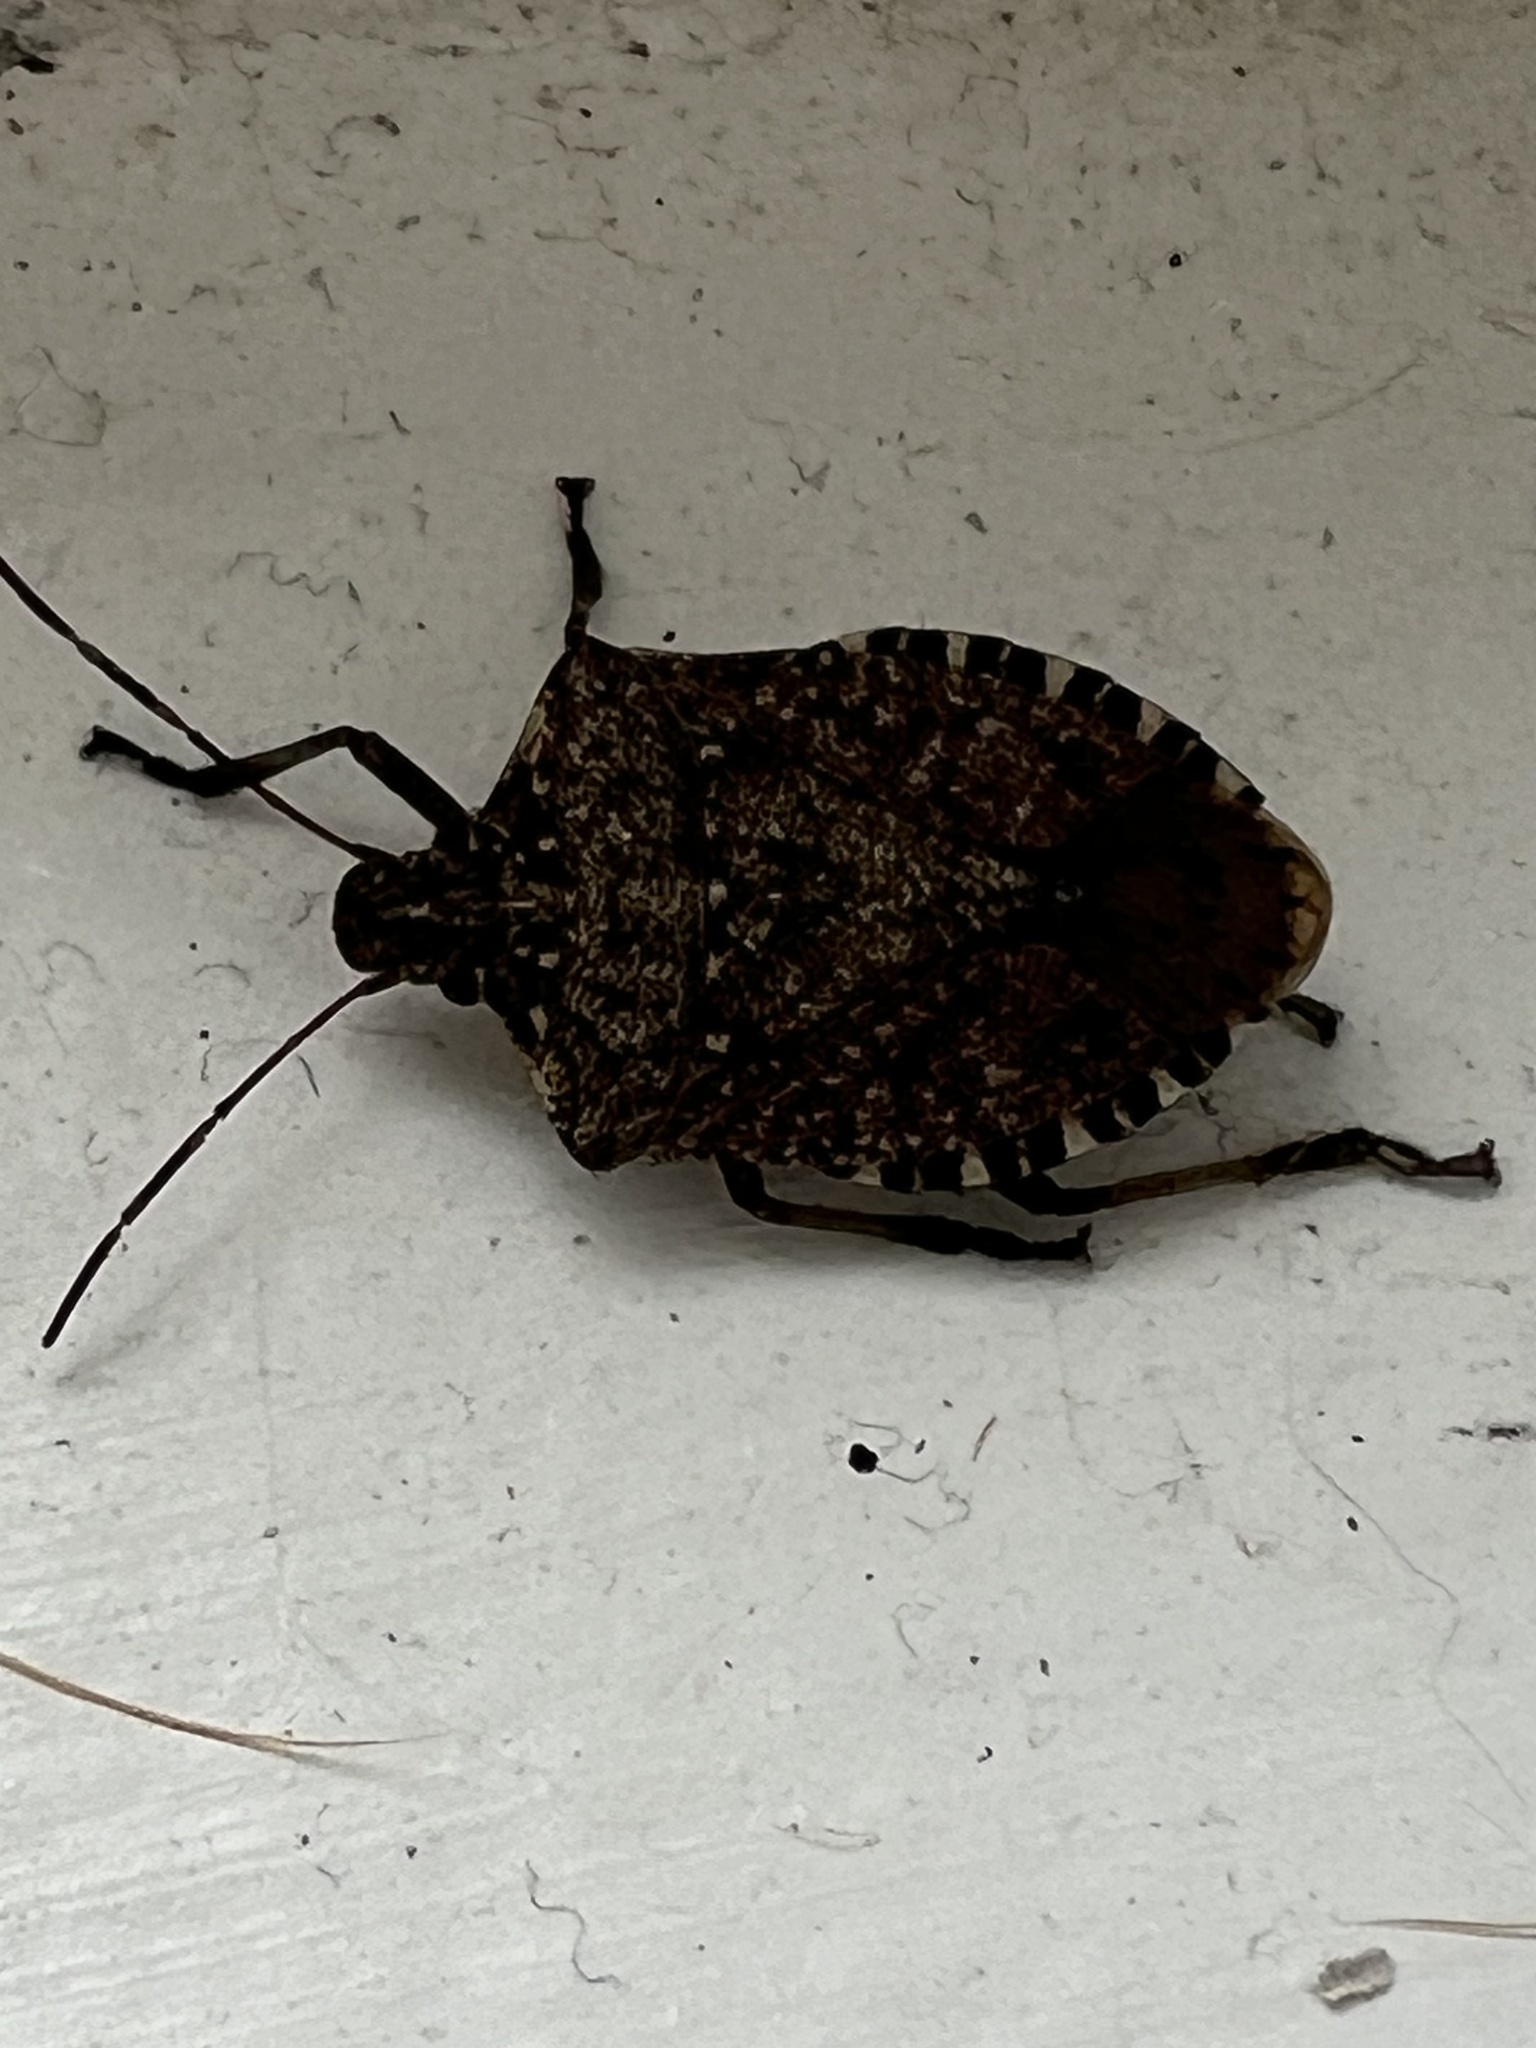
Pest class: stink_bug